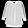
Label: Shirt